James Madison Bell

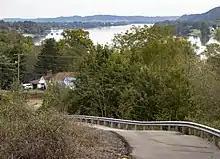
View from Gallipolis up the Ohio River

Bell was born free in Gallipolis, Ohio, on April 3, 1826. Bell attended a school for black children that was run by Elisha Barnes in the Bethel Church (later the African Methodist Episcopal Chapel). He lived with his parents until he was 16 years of age.